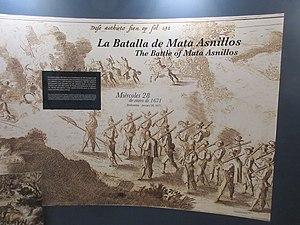
La bataille de Mata Asnillos (ou sac de Panama), cité située à 1 mile de Panama Viejo. Arrivée des pirates
La bataille de Mata Asnillos également appelé sac de Panama oppose, le 28 janvier 1671, les pirates commandés par Henri Morgan aux troupes espagnoles de la ville de Panama.